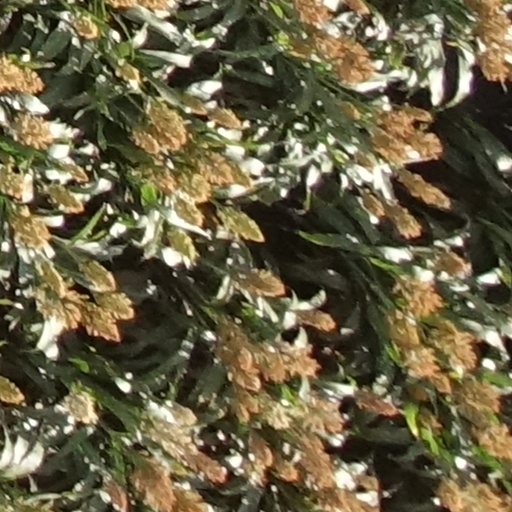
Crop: sorghum